Enric Sagnier

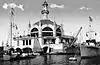
Real Club Marítimo

In the following years, Sagnier entered a period of less intense professional activity, and received ample official recognition. He gradually abandoned "Modernisme", adopting a personal, eclectic Classical style. In 1911 he won the competition to design the Real Club Marítimo in Barcelona (built between 1911 and 1913), an octagonal building roofed by a dome and topped by a sort of lighthouse; it was demolished in 1957. In 1912 he began to build the French Chapel in Carrer Bruc, with a crypt divided into three aisles and an upper church in neo-Romanesque style, finished in 1927 probably by his son Josep Maria. Also in 1912 he built the palatial residence of the marquis of Alella, on the corner of the streets of Muntaner and Marià Cubí, a group of buildings in a style influenced by Plateresque, with paintings by Josep Maria Sert.